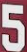
Number: 5